Hilversum

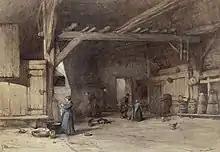
"Interior of a farm near Hilversum", a 19th-century drawing by Johannes Bosboom

Farming, raising sheep, and wool manufacturing were the main sources of income for inhabitants of the Gooi region in the Middle Ages. In 1424, Hilversum received its first official independent status. This made further growth possible because permission was no longer needed from neighboring Naarden for new industrial development.